Western Digital My Book

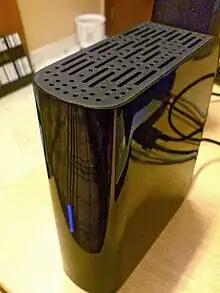
Western Digital My Book external hard drive

My Book is a series of external hard drives produced by Western Digital. There are at least nine series of My Book drives: "Essential Edition", "Home Edition", "Office Edition", "Mirror Edition", "Studio Edition", "Premium Edition", "Elite Edition", "Pro Edition", "AV DVR" "Live Edition", and the "World Edition".